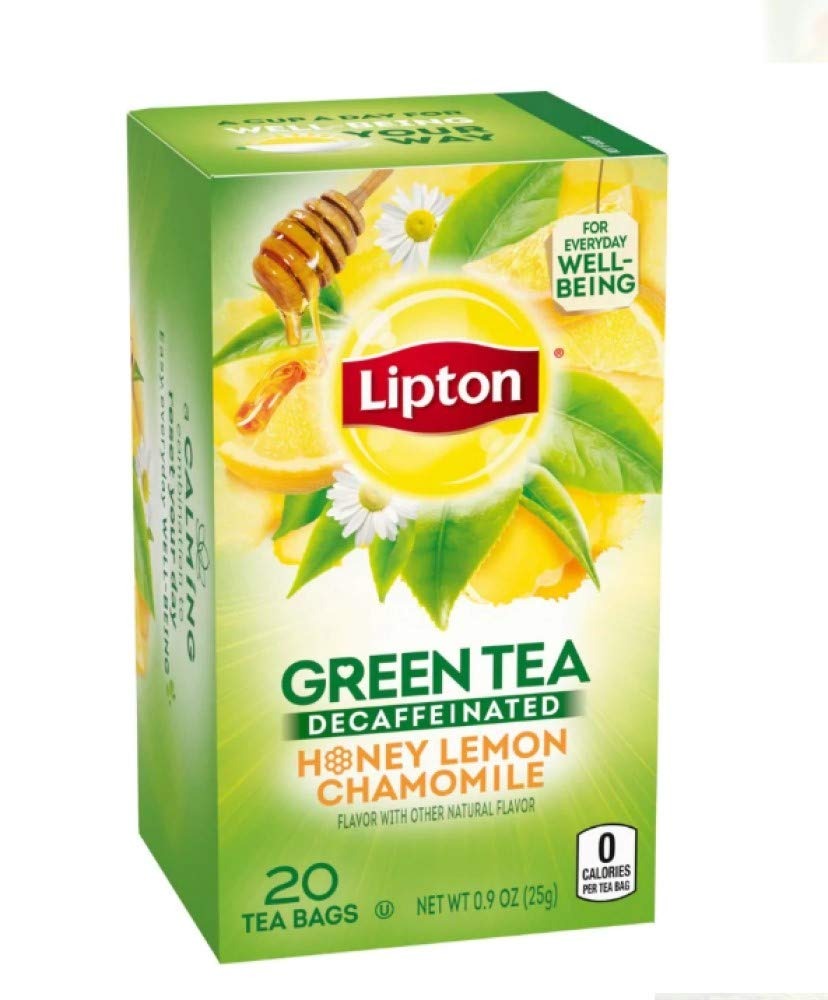
Item Name: Lipton Decaffeinated Tea Bags
Bullet Point 1: Lipton Decaffeinated Tea Bags
Bullet Point 2: Lipton, Decaffeinated, lipton tea
Bullet Point 3: Decaf lipton tea, Decaffeinated
Bullet Point 4: No Caffeine, Decaffeinated tea
Bullet Point 5: Decaffeinated, caffeine free
Value: 20.0
Unit: Count

Price: 3.31